RED Air Flight 203

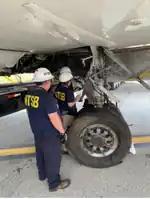
NTSB investigators inspecting the left main landing gear.

According to Flightradar24, RED Air Flight 203 departed from Las Américas International Airport in the Dominican Republic at 3:36 PM (19:36 UTC) and landed at Miami International Airport on runway 09 at 5:38 PM (21:38 UTC) after a flight time of two hours and three minutes on June 21, 2022. During landing, the aircraft's left main landing gear collapsed, causing the aircraft's left wing to scratch the runway. Just before the aircraft came to a full stop, the right landing gear and nose landing gear also collapsed, resulting in damage to the aircraft's nose and a fire on the right wing. Firefighters found fuel leaking from the aircraft when they arrived on scene. The aircraft had also reportedly collided with a communication tower and a small building before catching fire. Passengers began evacuating the plane about 5 seconds after the aircraft stopped and fled with their personal belongings. This became RED Air's first aircraft to be involved in a hull loss accident.